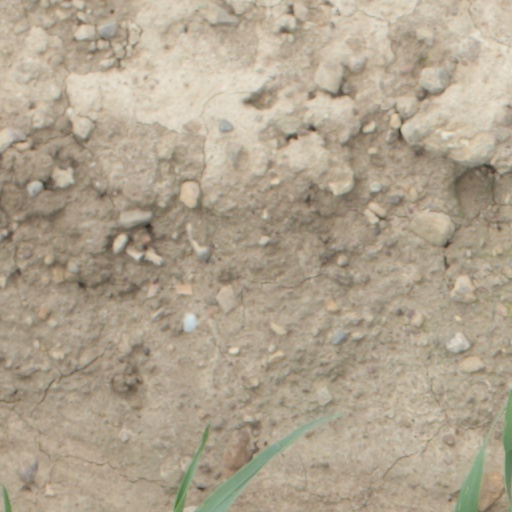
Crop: wheat